Lin Zhao

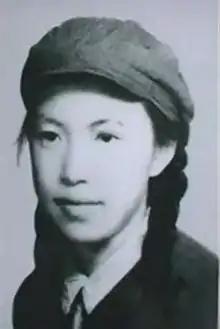
Lin Zhao, undated photo

Lin Zhao (23 January 1932 – 29 April 1968), born Peng Lingzhao, was a prominent Chinese dissident who was imprisoned and later executed by gunshot by the People's Republic of China during the Cultural Revolution for her criticism of Mao Zedong's policies. She is widely considered to be a martyr and exemplar for Chinese and other Christians, like the Chinese church leader and teacher Watchman Nee.